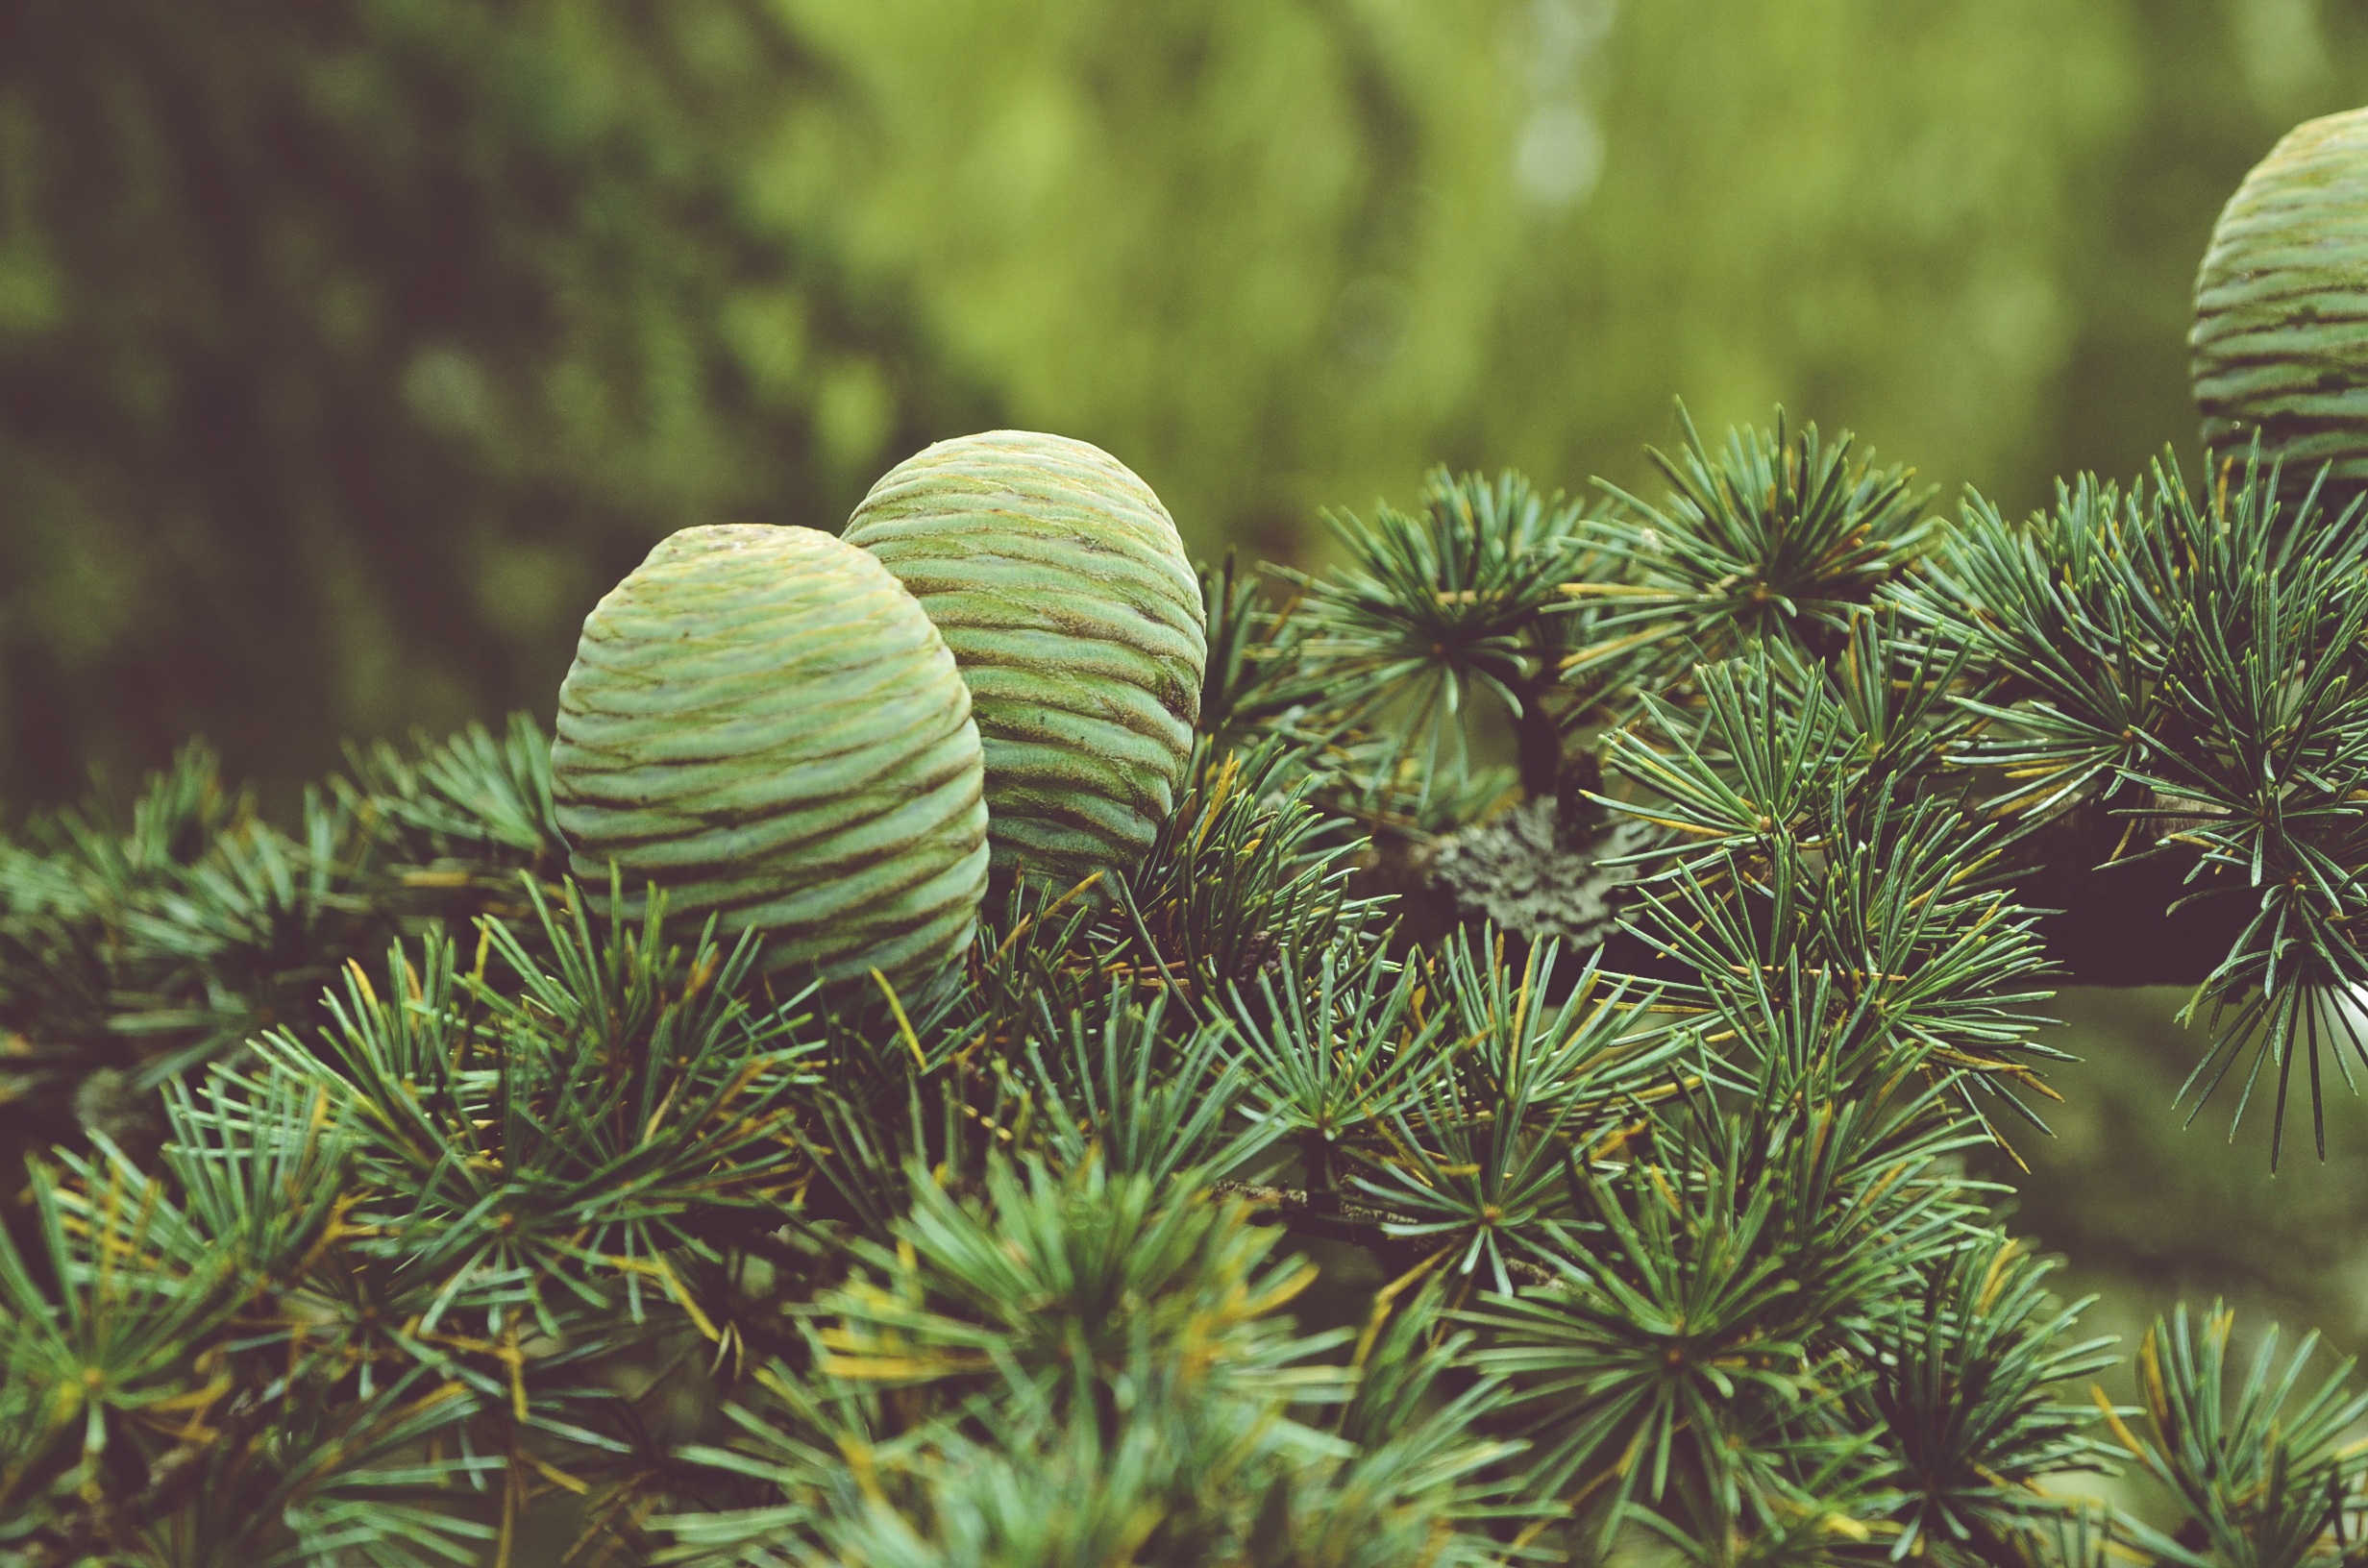
tree, nature, forest, branch, plant, leaf, flower, pine, green, evergreen, botany, fir, flora, fauna, life, conifer, earth, spruce, beauty, scene, habitat, larch, ecosystem, pine cones, macro photography, pine family, natural environment, woody plant, land plant, arecales